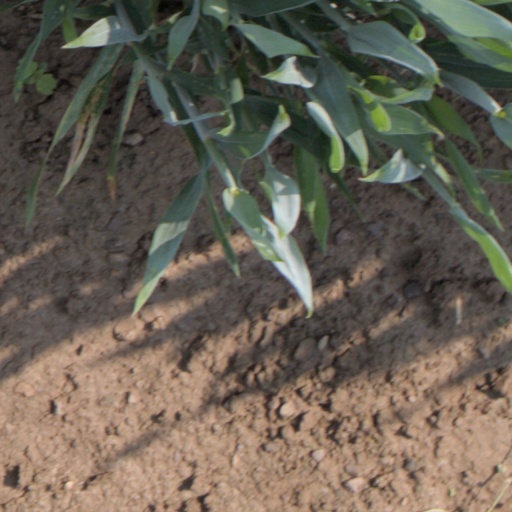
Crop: wheat